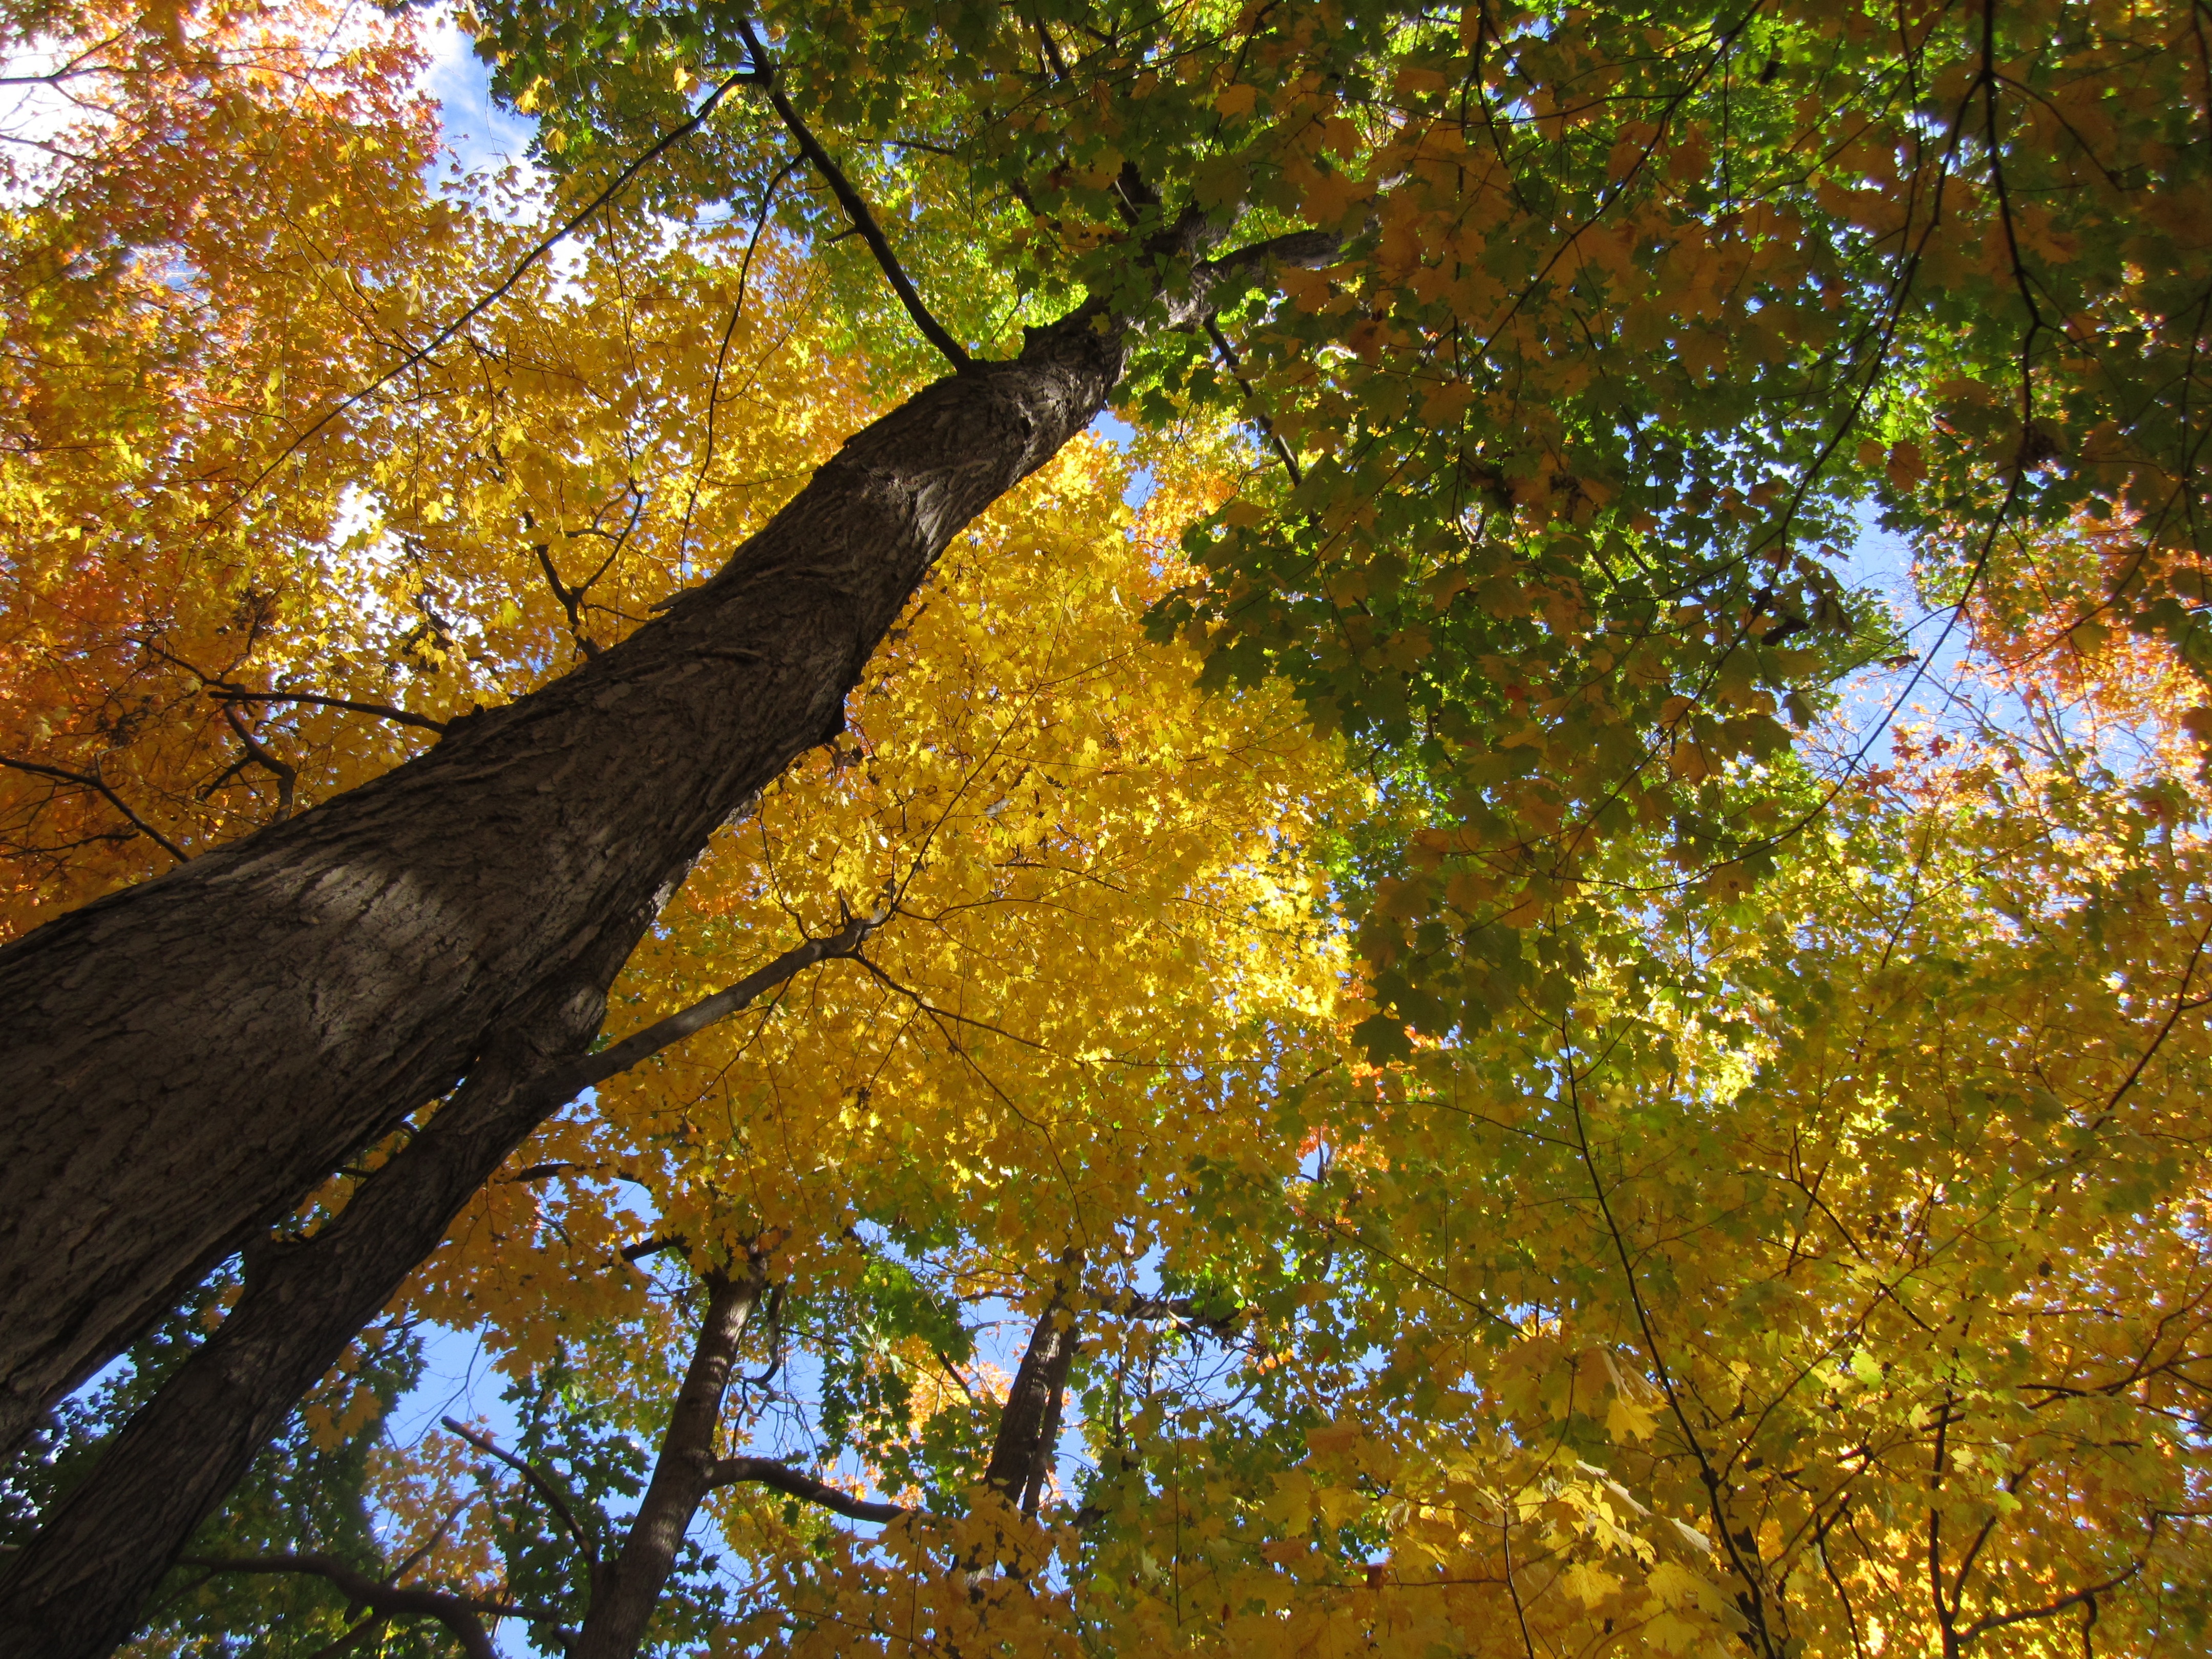
tree, nature, forest, branch, plant, wood, sunlight, leaf, trunk, log, autumn, lumber, season, leaves, outdoors, deciduous, grove, timber, woodland, habitat, flowering plant, maidenhair tree, natural environment, woody plant, temperate broadleaf and mixed forest, land plant